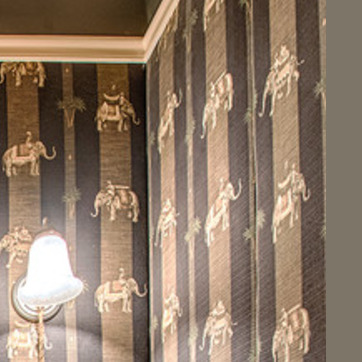
Material: wallpaper